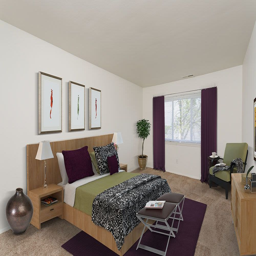
well decorated bedroom at home